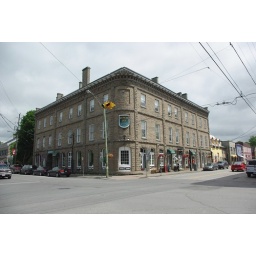
Beautiful stone building on the Main Street of Merrickville Ontario. Photo was taken by Florian Gallet.